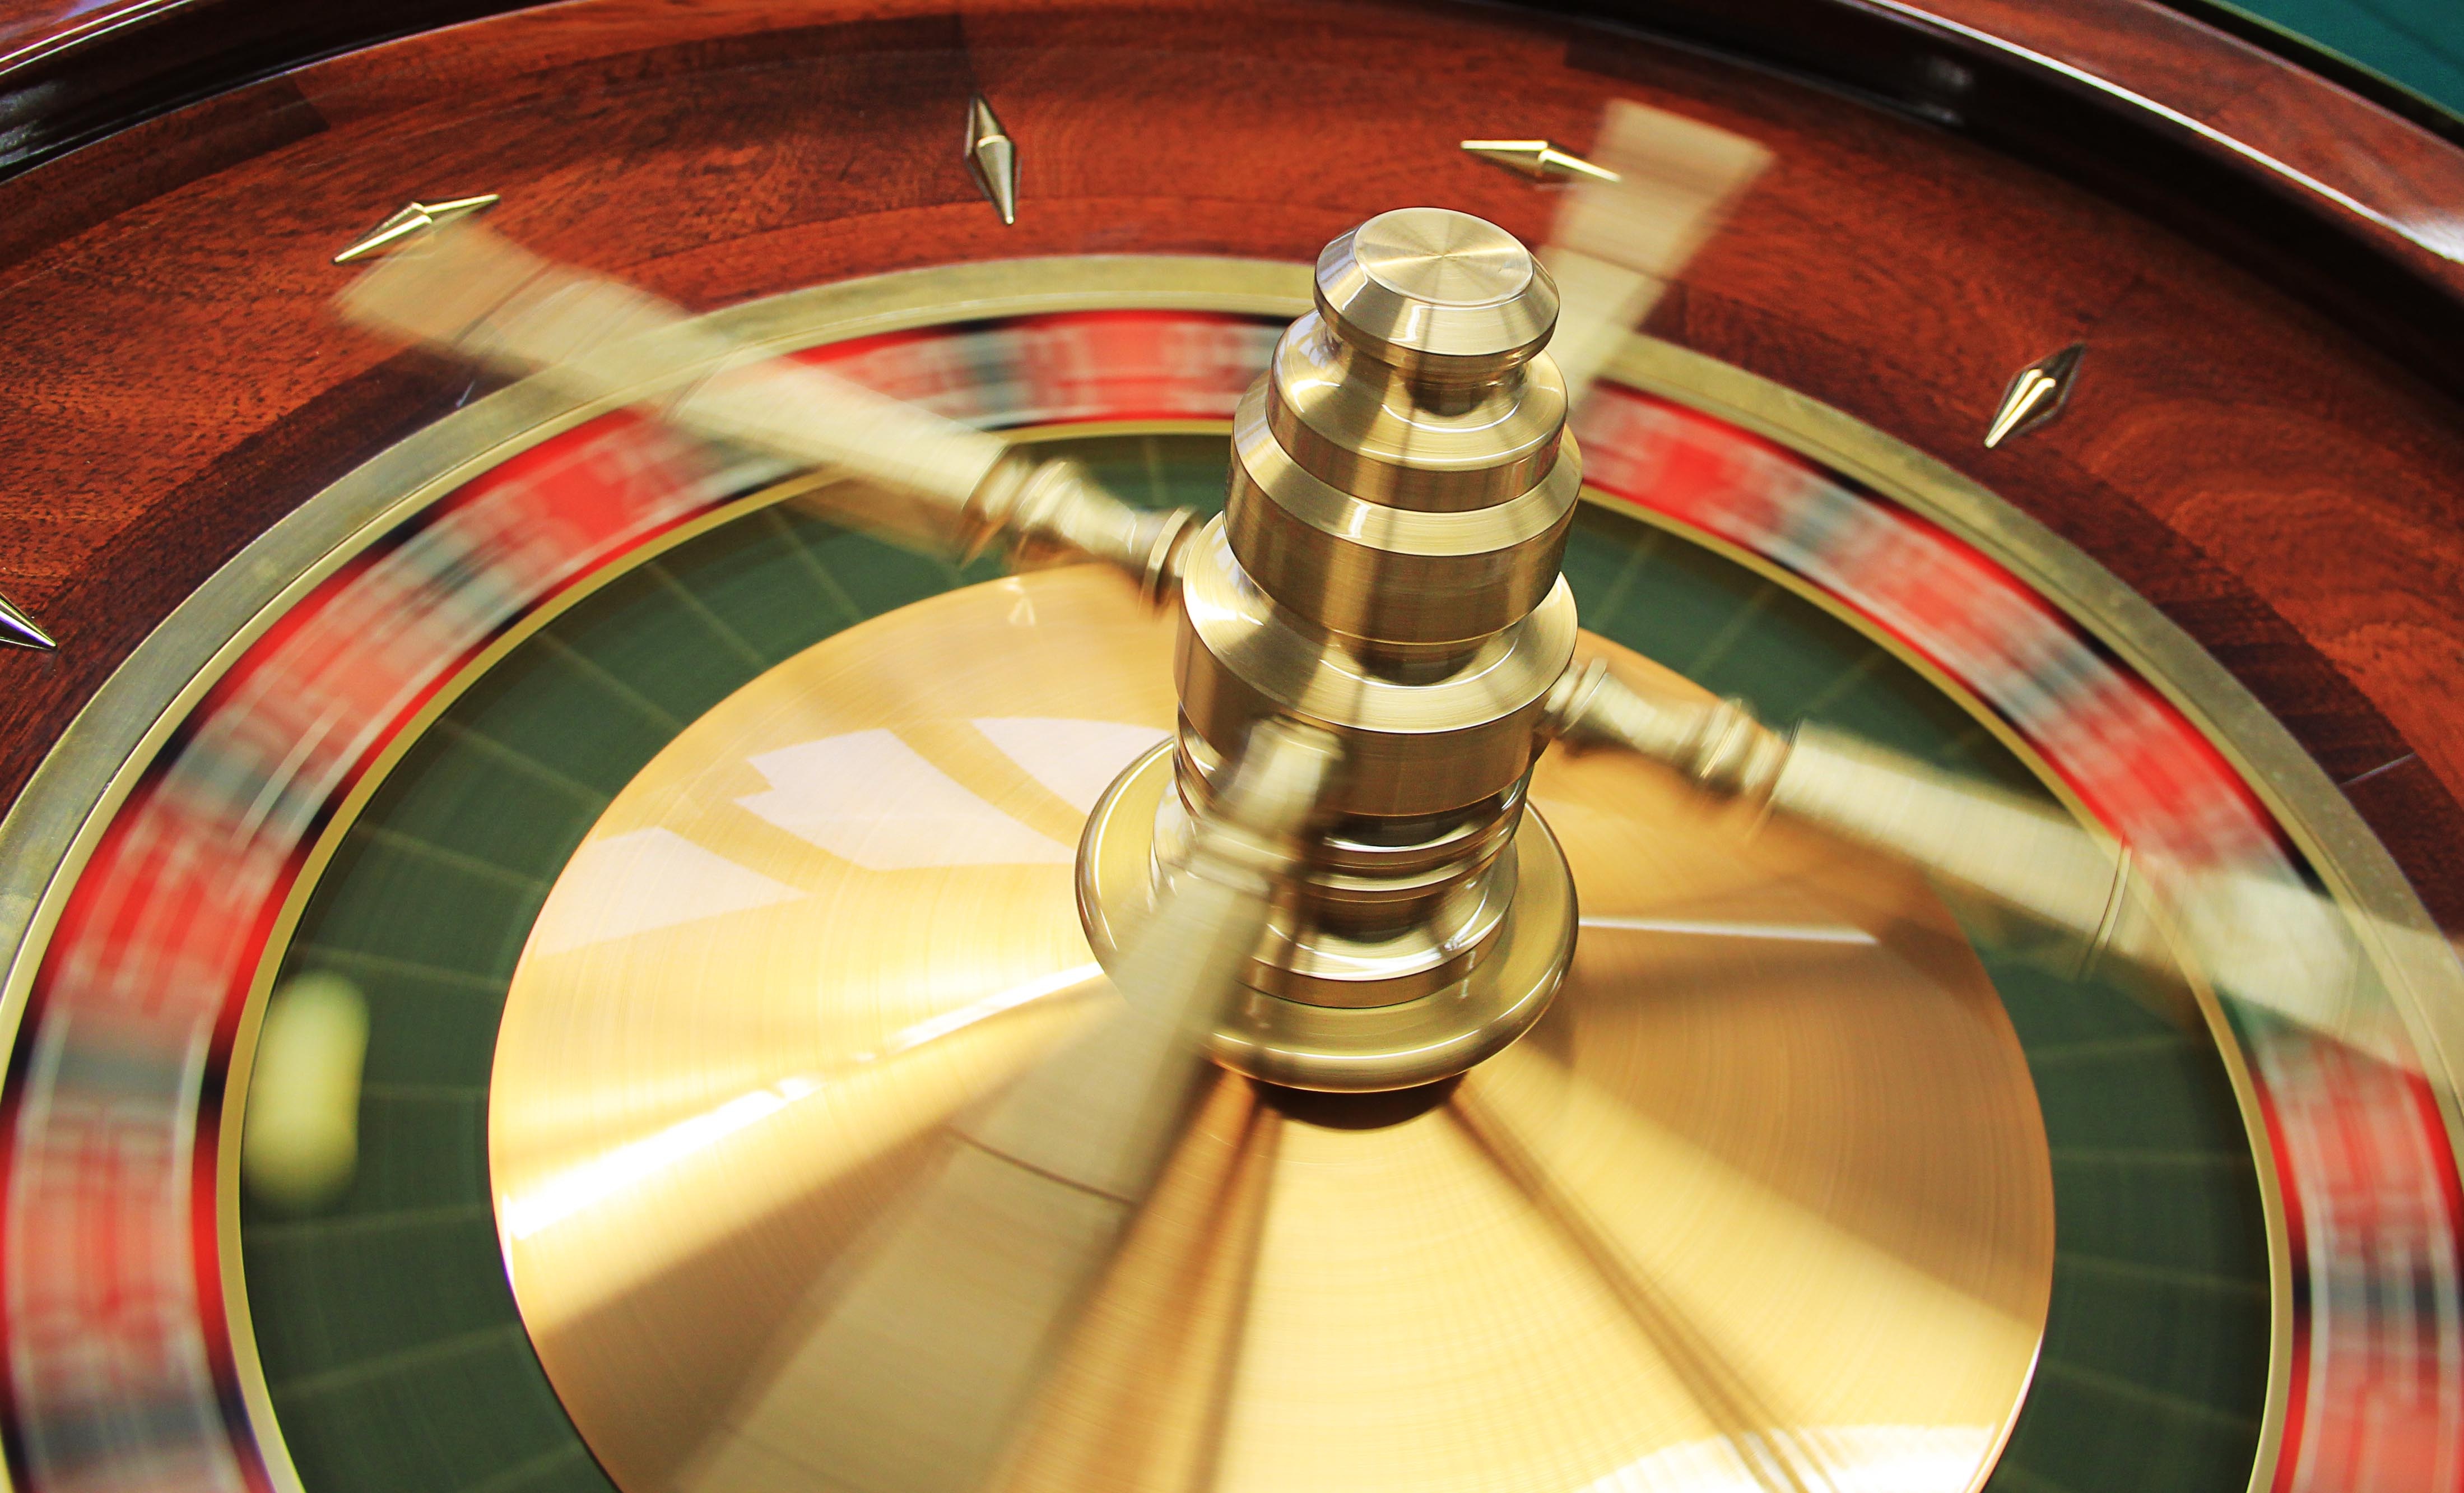
wheel, play, color, circle, close up, gold, random, casino, gambling, fast, shape, luck, boiler, macro photography, roulette, game bank, compact disc